Almogrote

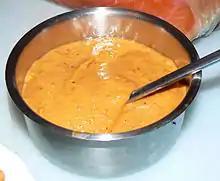

Almogrote is a soft paste made from hard cheese, peppers, olive oil, garlic, and other ingredients, which is typically eaten spread on toast. It is native to La Gomera in the Canary Islands.